Phoenix Theater

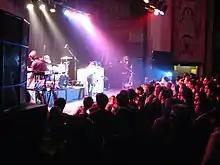
A crowd watches Portugal. The Man perform at the Phoenix Theatre in Petaluma in 2008

Many famous rock bands and performers have played The Phoenix Theatre on their way to stardom, including The Ramones, Green Day, Arcade Fire, Red Hot Chili Peppers, Metallica, Primus, Sublime, and Pennywise. Bradley Nowell, the lead singer of Sublime, played his last show with the band at The Phoenix Theatre on May 24, 1996. The next morning, he was found dead of a heroin overdose in his room at a San Francisco hotel. Neutral Milk Hotel played their last concert at The Phoenix Theater in 2015.